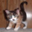
Label: dog